2001 NFL season

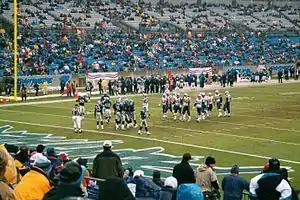
New England at Carolina in week 17, January 6, 2002

As a result of rescheduling Week 2 as Week 17, the Pittsburgh Steelers ended up not playing a home game for the entire month of September (their only home game during that month was originally scheduled for September 16). The ESPN Sunday Night Football game for that week was also changed. It was originally scheduled to be Cleveland at Pittsburgh, but it was replaced with Philadelphia at Tampa Bay, which was seen as a more interesting matchup. Ironically, the Eagles and Buccaneers would both rest their starters that night, and would meet one week later in the playoffs. In recognition of this, when NBC began airing Sunday Night Football in , there would be no game initially scheduled for Weeks 11 to 17 – a game initially scheduled in the afternoon would be moved to the primetime slot, without stripping any teams of a primetime appearance. This way of "flexible scheduling" would not be used at all in 2007, and since 2008, it is only used in the final week, except for the 2017 season, when no primetime game was scheduled for Week 17 due to that Sunday falling on New Year's Eve.